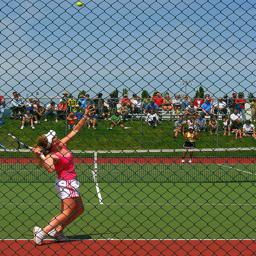
A woman in pink shirt and white skirt playing tennis.
A woman in a pink shirt is hitting a tennis ball.
Spectators watching women play tennis in the sun
A woman taking a swing at a tennis ball
Spectators watching two people in a tennis match.